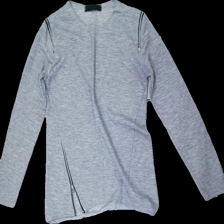
View: front
Type: Top
Category: Ladies
Brand: Flash
Colors: Grey
Material: 73% Polyester 27% Cotton
Cut: Regular
Season: All
Price range: 50-100
Recommended usage: Reuse